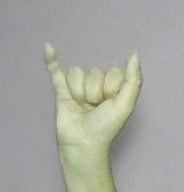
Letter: ya